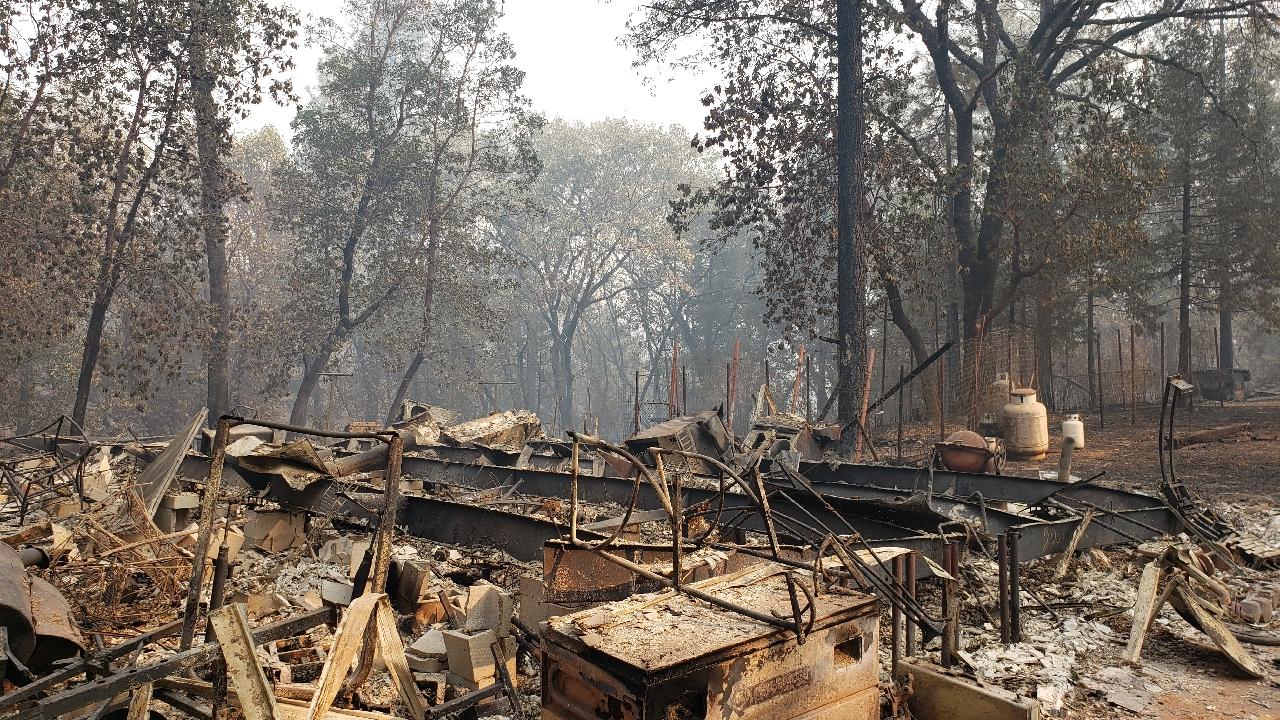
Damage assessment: destroyed